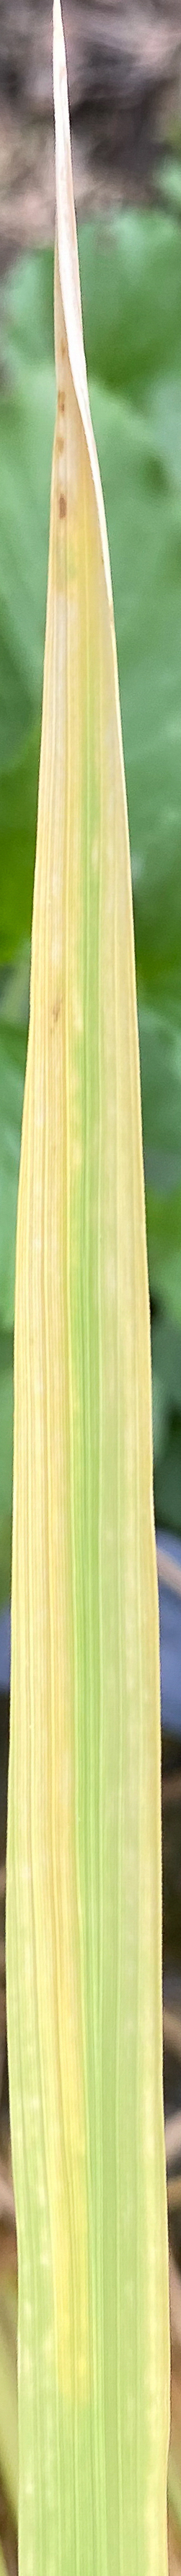
Nhãn: N